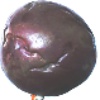
Label: passion_fruit